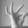
ASL letter: F